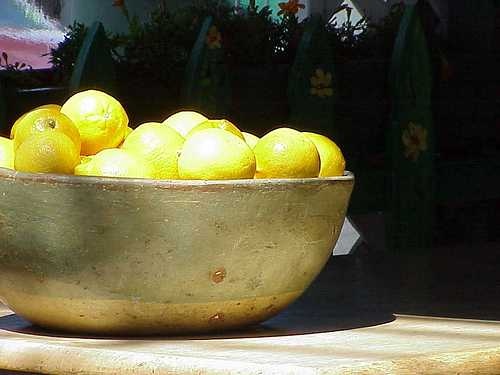
Label: Lemon